Cold War Kids

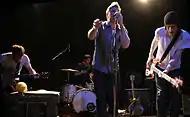
Cold War Kids performing at the Bowery Ballroom in New York City, 2007

The members of Cold War Kids met at Biola University. They formed a band in 2004 when they would meet regularly in Jonnie Russell's apartment above a restaurant called Mulberry Street in downtown Fullerton. Maust came up with the band's name around 1997, during his travels in Eastern Europe with his brother, where they found a park in Budapest with missing statues, taken away after Communism fell. Seeing that there was a playground in the park, Maust said "...being in that environment just made the phrase 'Cold War Kids' pop into my head. I may have heard it before. I'm a Cold War kid, too – I was born in 1979." Maust used the name for his personal website, but then he repurposed it after the band decided to use the name. The band relocated to Whittier, California, and began recording their first demo, which Monarchy Music released as the EP "Mulberry Street" (based on the restaurant where they regularly met) in spring 2005. Between tours, the band released two more EPs: "With Our Wallets Full" and "Up in Rags", in 2006. Monarchy Music would re-release those EPs as one compilation album titled "Up in Rags/With Our Wallets Full" in 2006.